Educational software

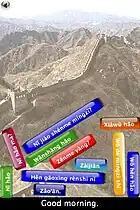
Educational software for learning Standard Chinese using Pinyin.

Video games can be used to teach a user technology literacy or more about a subject. Some operating systems and mobile phones have these features. A notable example is Microsoft Solitaire, which was developed to familiarize users with the use of graphical user interfaces, especially the mouse and the drag-and-drop technique. "Mavis Beacon Teaches Typing" is a largely known program with built in mini-games to keep the user entertained while improving their typing skills.